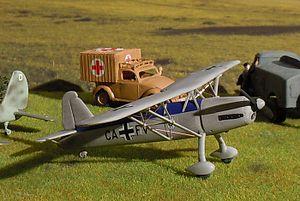
L'Arado Ar 76 est un avion militaire allemand d'entraînement avancé à la chasse de l'entre-deux guerres.